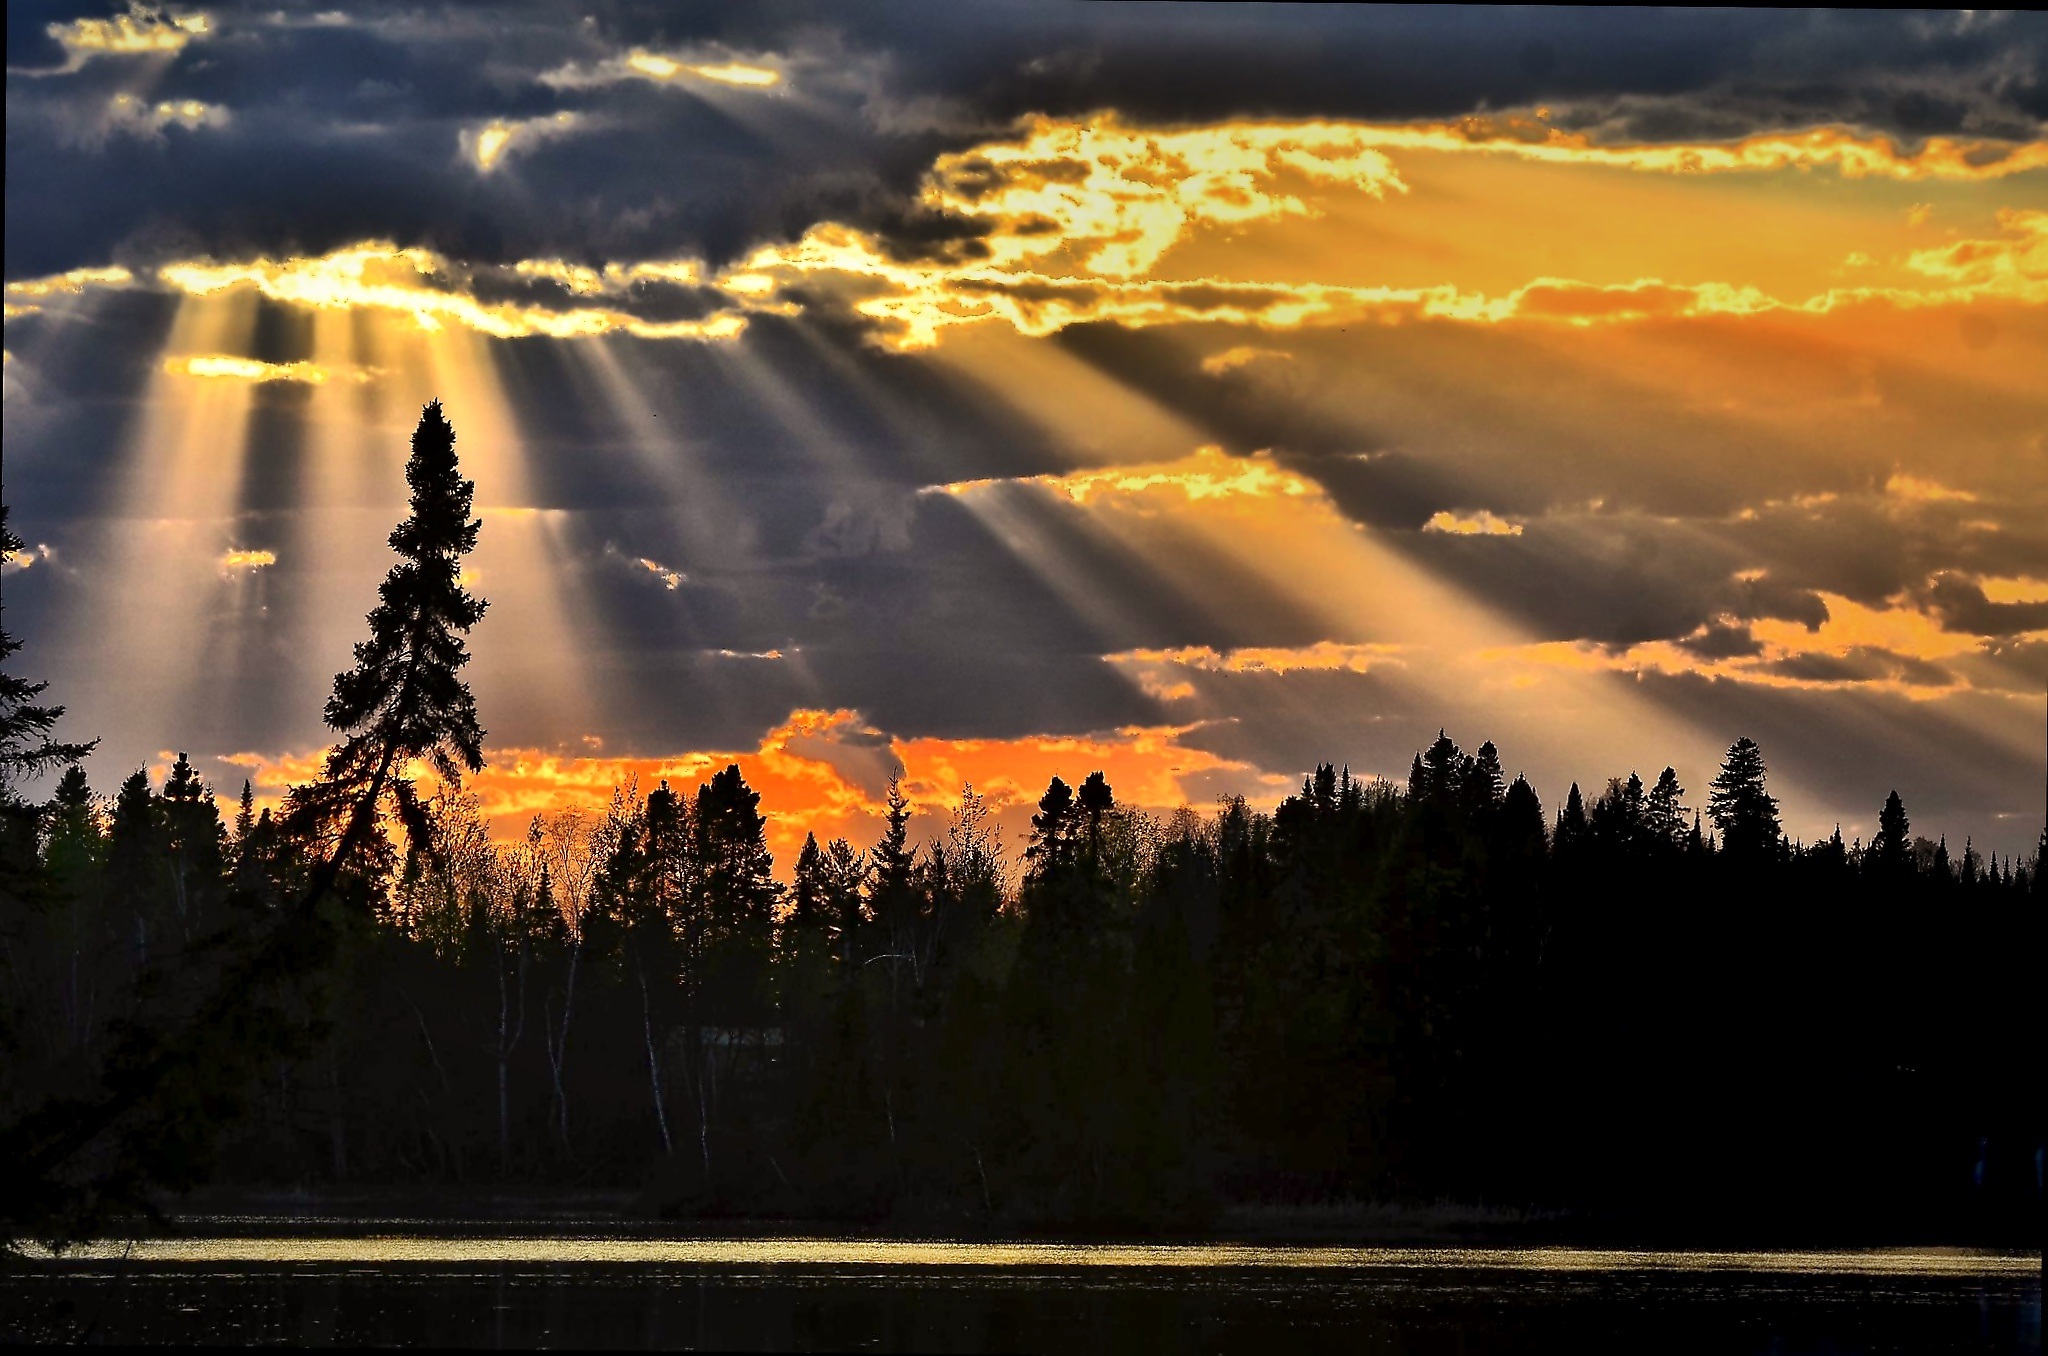
landscape, tree, nature, horizon, mountain, light, cloud, sky, sunrise, sunset, sunlight, morning, dawn, atmosphere, summer, dusk, evening, twilight, reflection, clouds, colors, against day, meteorological phenomenon, atmospheric phenomenon